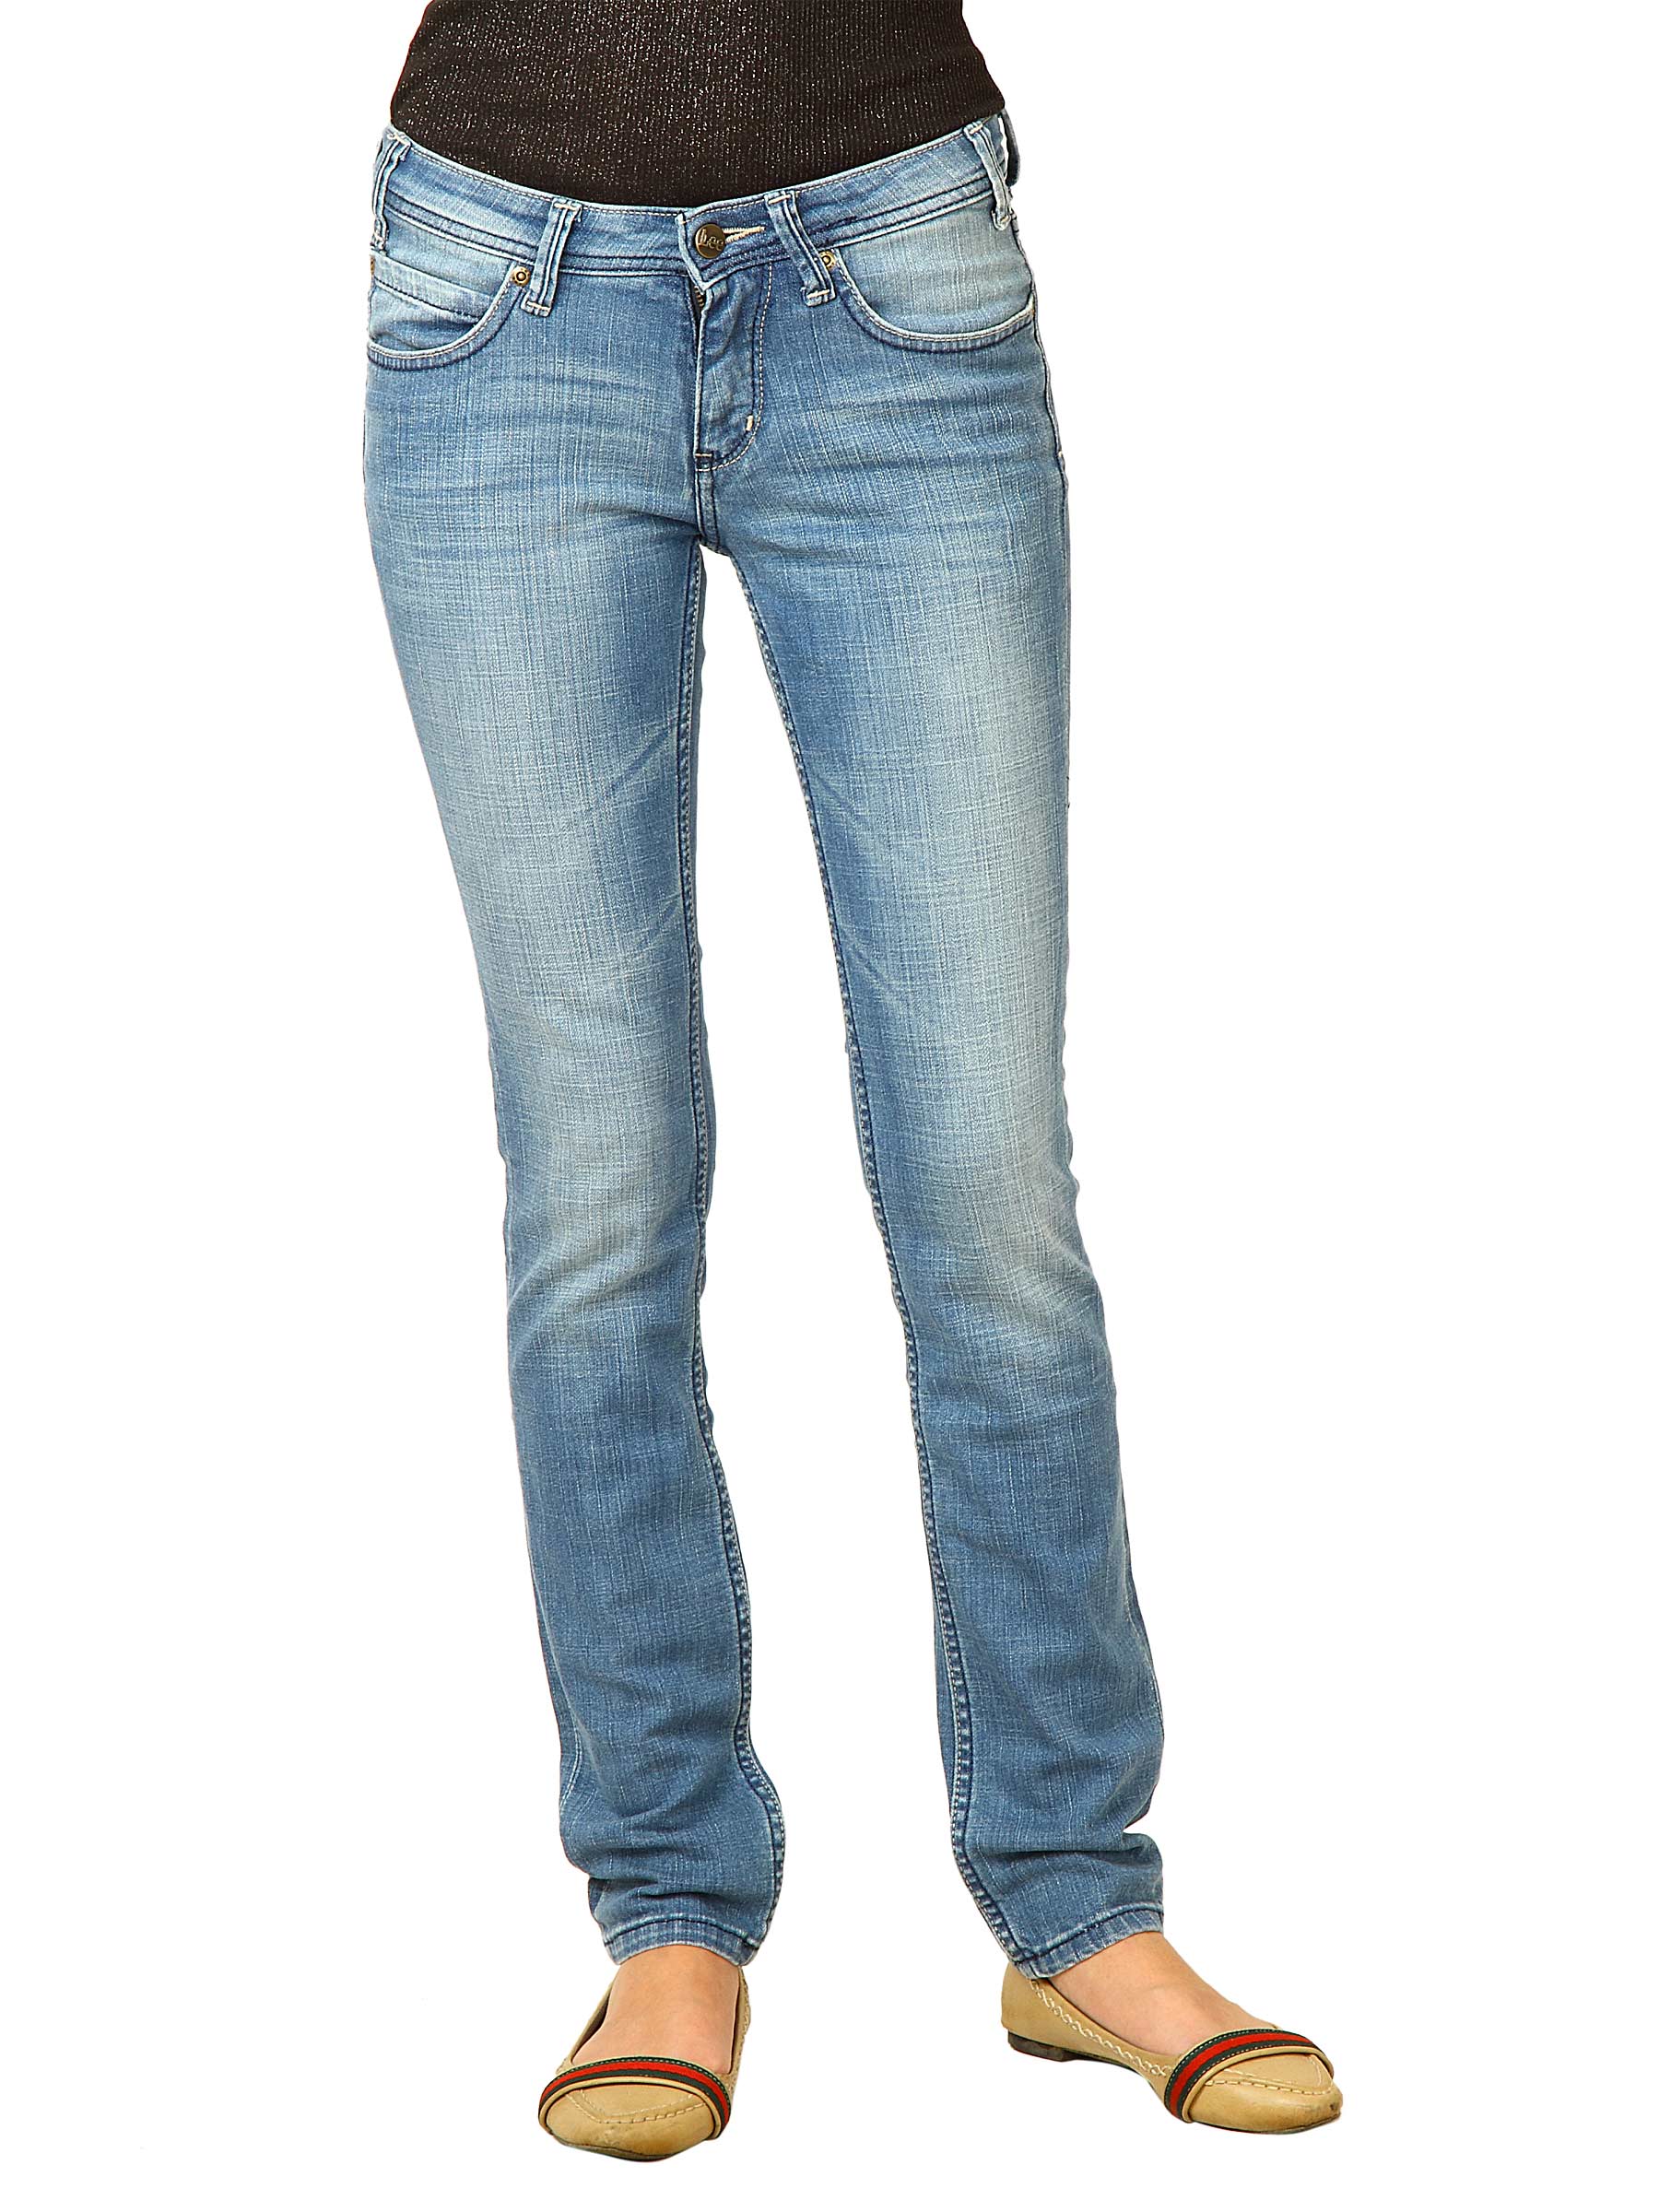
Lee Women Scraped Blue Roxy Fit Jeans
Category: Apparel / Bottomwear / Jeans
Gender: Women
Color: Blue
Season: Summer 2013
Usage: Casual